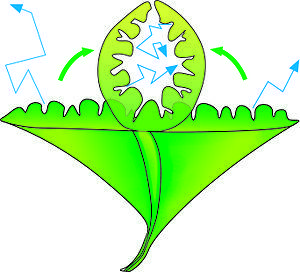
L'oyat est une espèce de plante vivace de la famille des Poacées, originaire de l'Ancien Monde, croissant dans les terrains sablonneux grâce à un système racinaire très profond. Cette espèce pionnière des dunes instables est une xérophyte type des côtes atlantiques, jouant un rôle important dans la formation et la fixation des dunes, notamment dans la défense côtière des dunes littorales des Landes de Gascogne en France.
La définition première de xérophytes qualifiait des plantes adaptées aux milieux secs. Maintenant le terme xérophyte définit plutôt une plante vivant en milieu aride, capable de résister à de grands déficits d’eau. Ces plantes se rencontrent dans des environnements très variés, tels que les déserts rocailleux, les dunes littorales, mais aussi dans la canopée des forêts tropicales qui n'ont aucune réserve d'eau. Les cactus et d'autres plantes succulentes poussent dans les déserts, alors que certaines broméliacées peuplent la cime des arbres des forêts ombrophiles.